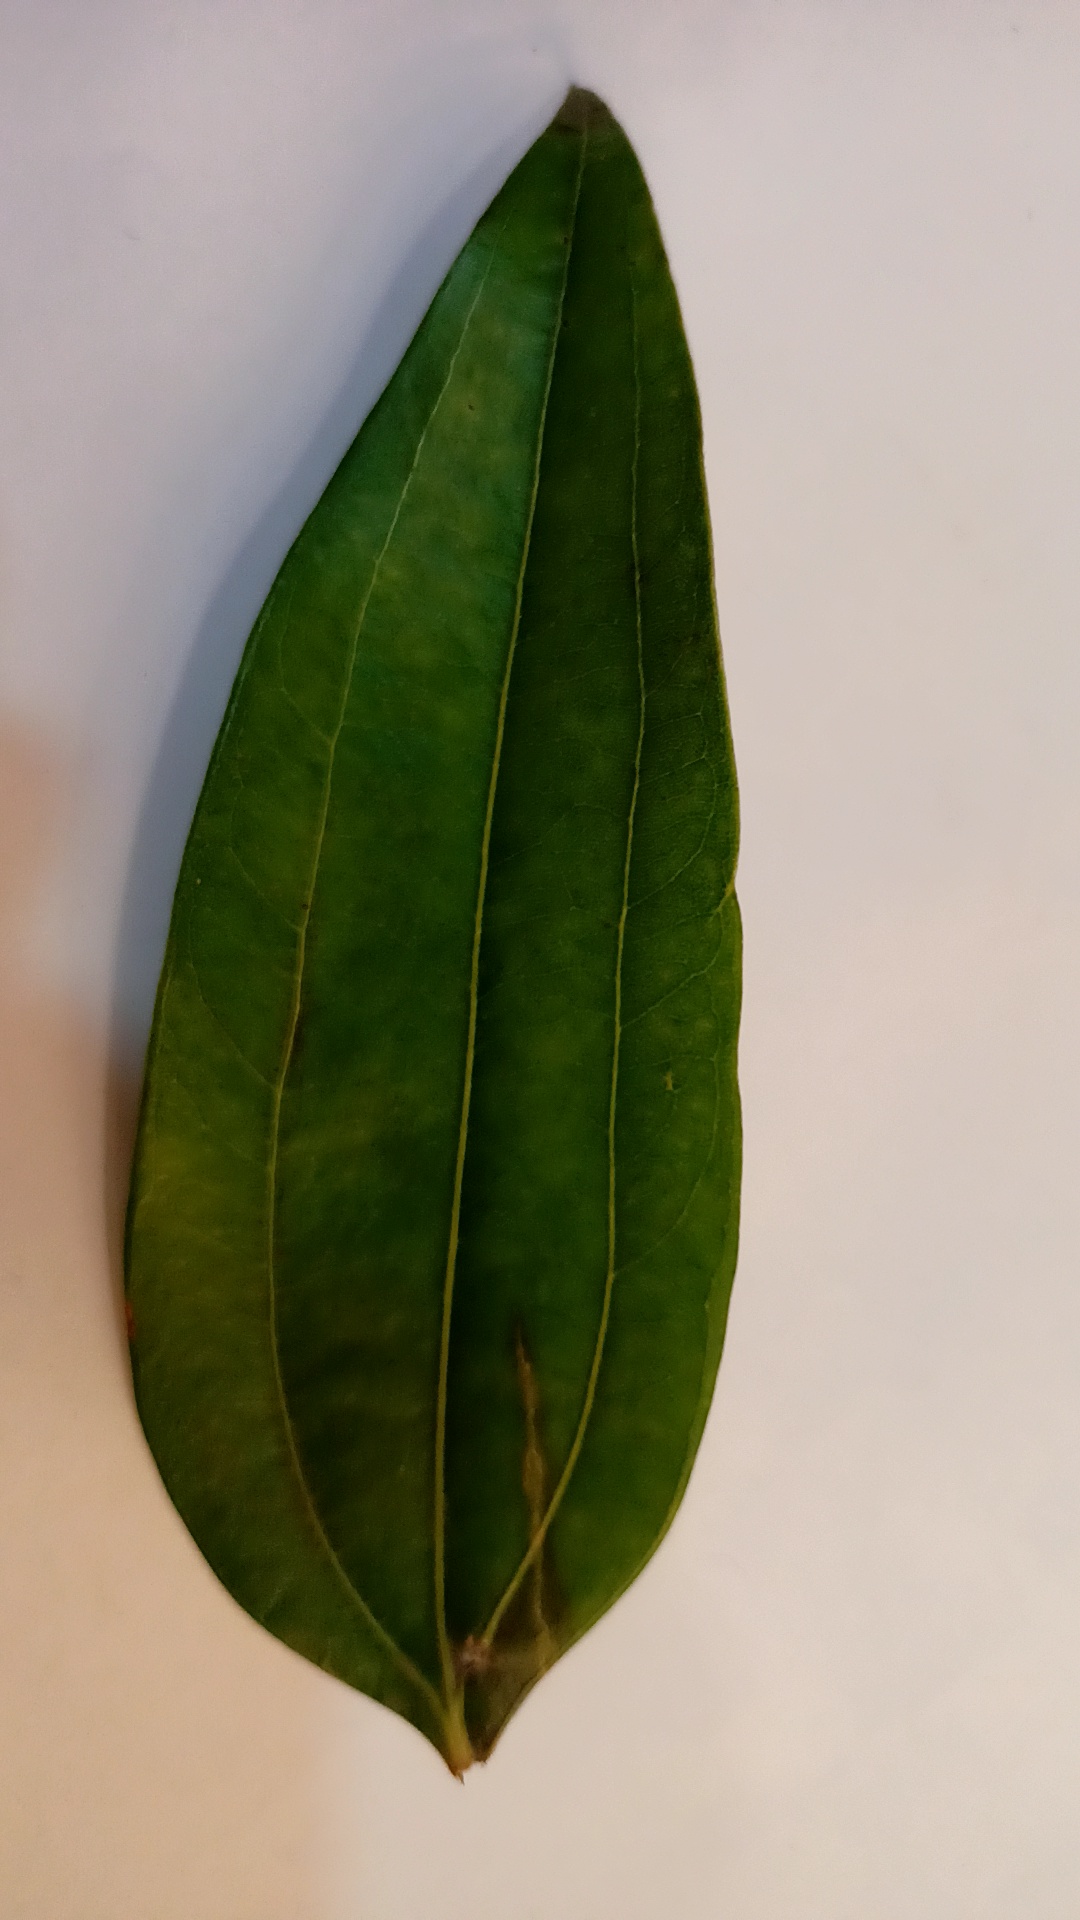
Label: Disease